Russian conquest of Chechnya and Dagestan

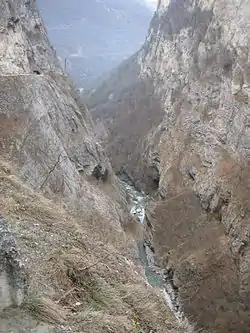
A gorge in the north Caucasus. This one is on the Cherek River west of Vladikavkaz.

1837, September: Klugenau meets Shamil: Nicholas I was expected in the Caucasus in the autumn and it was hoped that he and Shamil could make some arrangement. On 18 September Klugenau met Shamil at the Spring of Gimry. With Klugenau were Yevdokimov, 15 Don Cossacks and 10 natives while Shamil had 200 horsemen. The negotiations got nowhere. At 3PM Klugenau rose to leave and extended his hand to Shamil. His arm was seized by Surkhai Khan who exclaimed that it was not fitting for the Imam to touch the hand of an unbeliever. Klugenau raised his crutch to strike, Surkhai half drew a dagger and Shamil stepped in to separate them. Yevdokimov led the angered Klugenau off and the two sides parted. Klugenau wrote a letter suggesting more negotiations and on 28 September Shamil replied that he could do nothing given what he knew of Russian treachery.